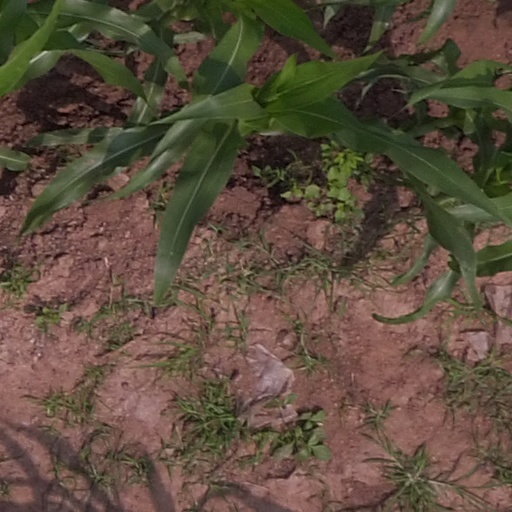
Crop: maize; corn